Marsh

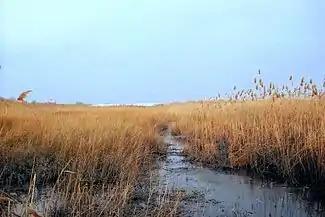
Marshlands are often noted within wetlands, as seen here in the New Jersey Meadowlands at Lyndhurst, New Jersey, U.S.

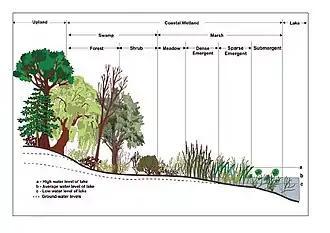
Marsh in shallow water on a lakeshore

In ecology, a marsh is a wetland that is dominated by herbaceous plants rather than by woody plants. More in general, the word can be used for any low-lying and seasonally waterlogged terrain. In Europe and in agricultural literature low-lying meadows that require draining and embanked polderlands are also referred to as marshes or marshland.